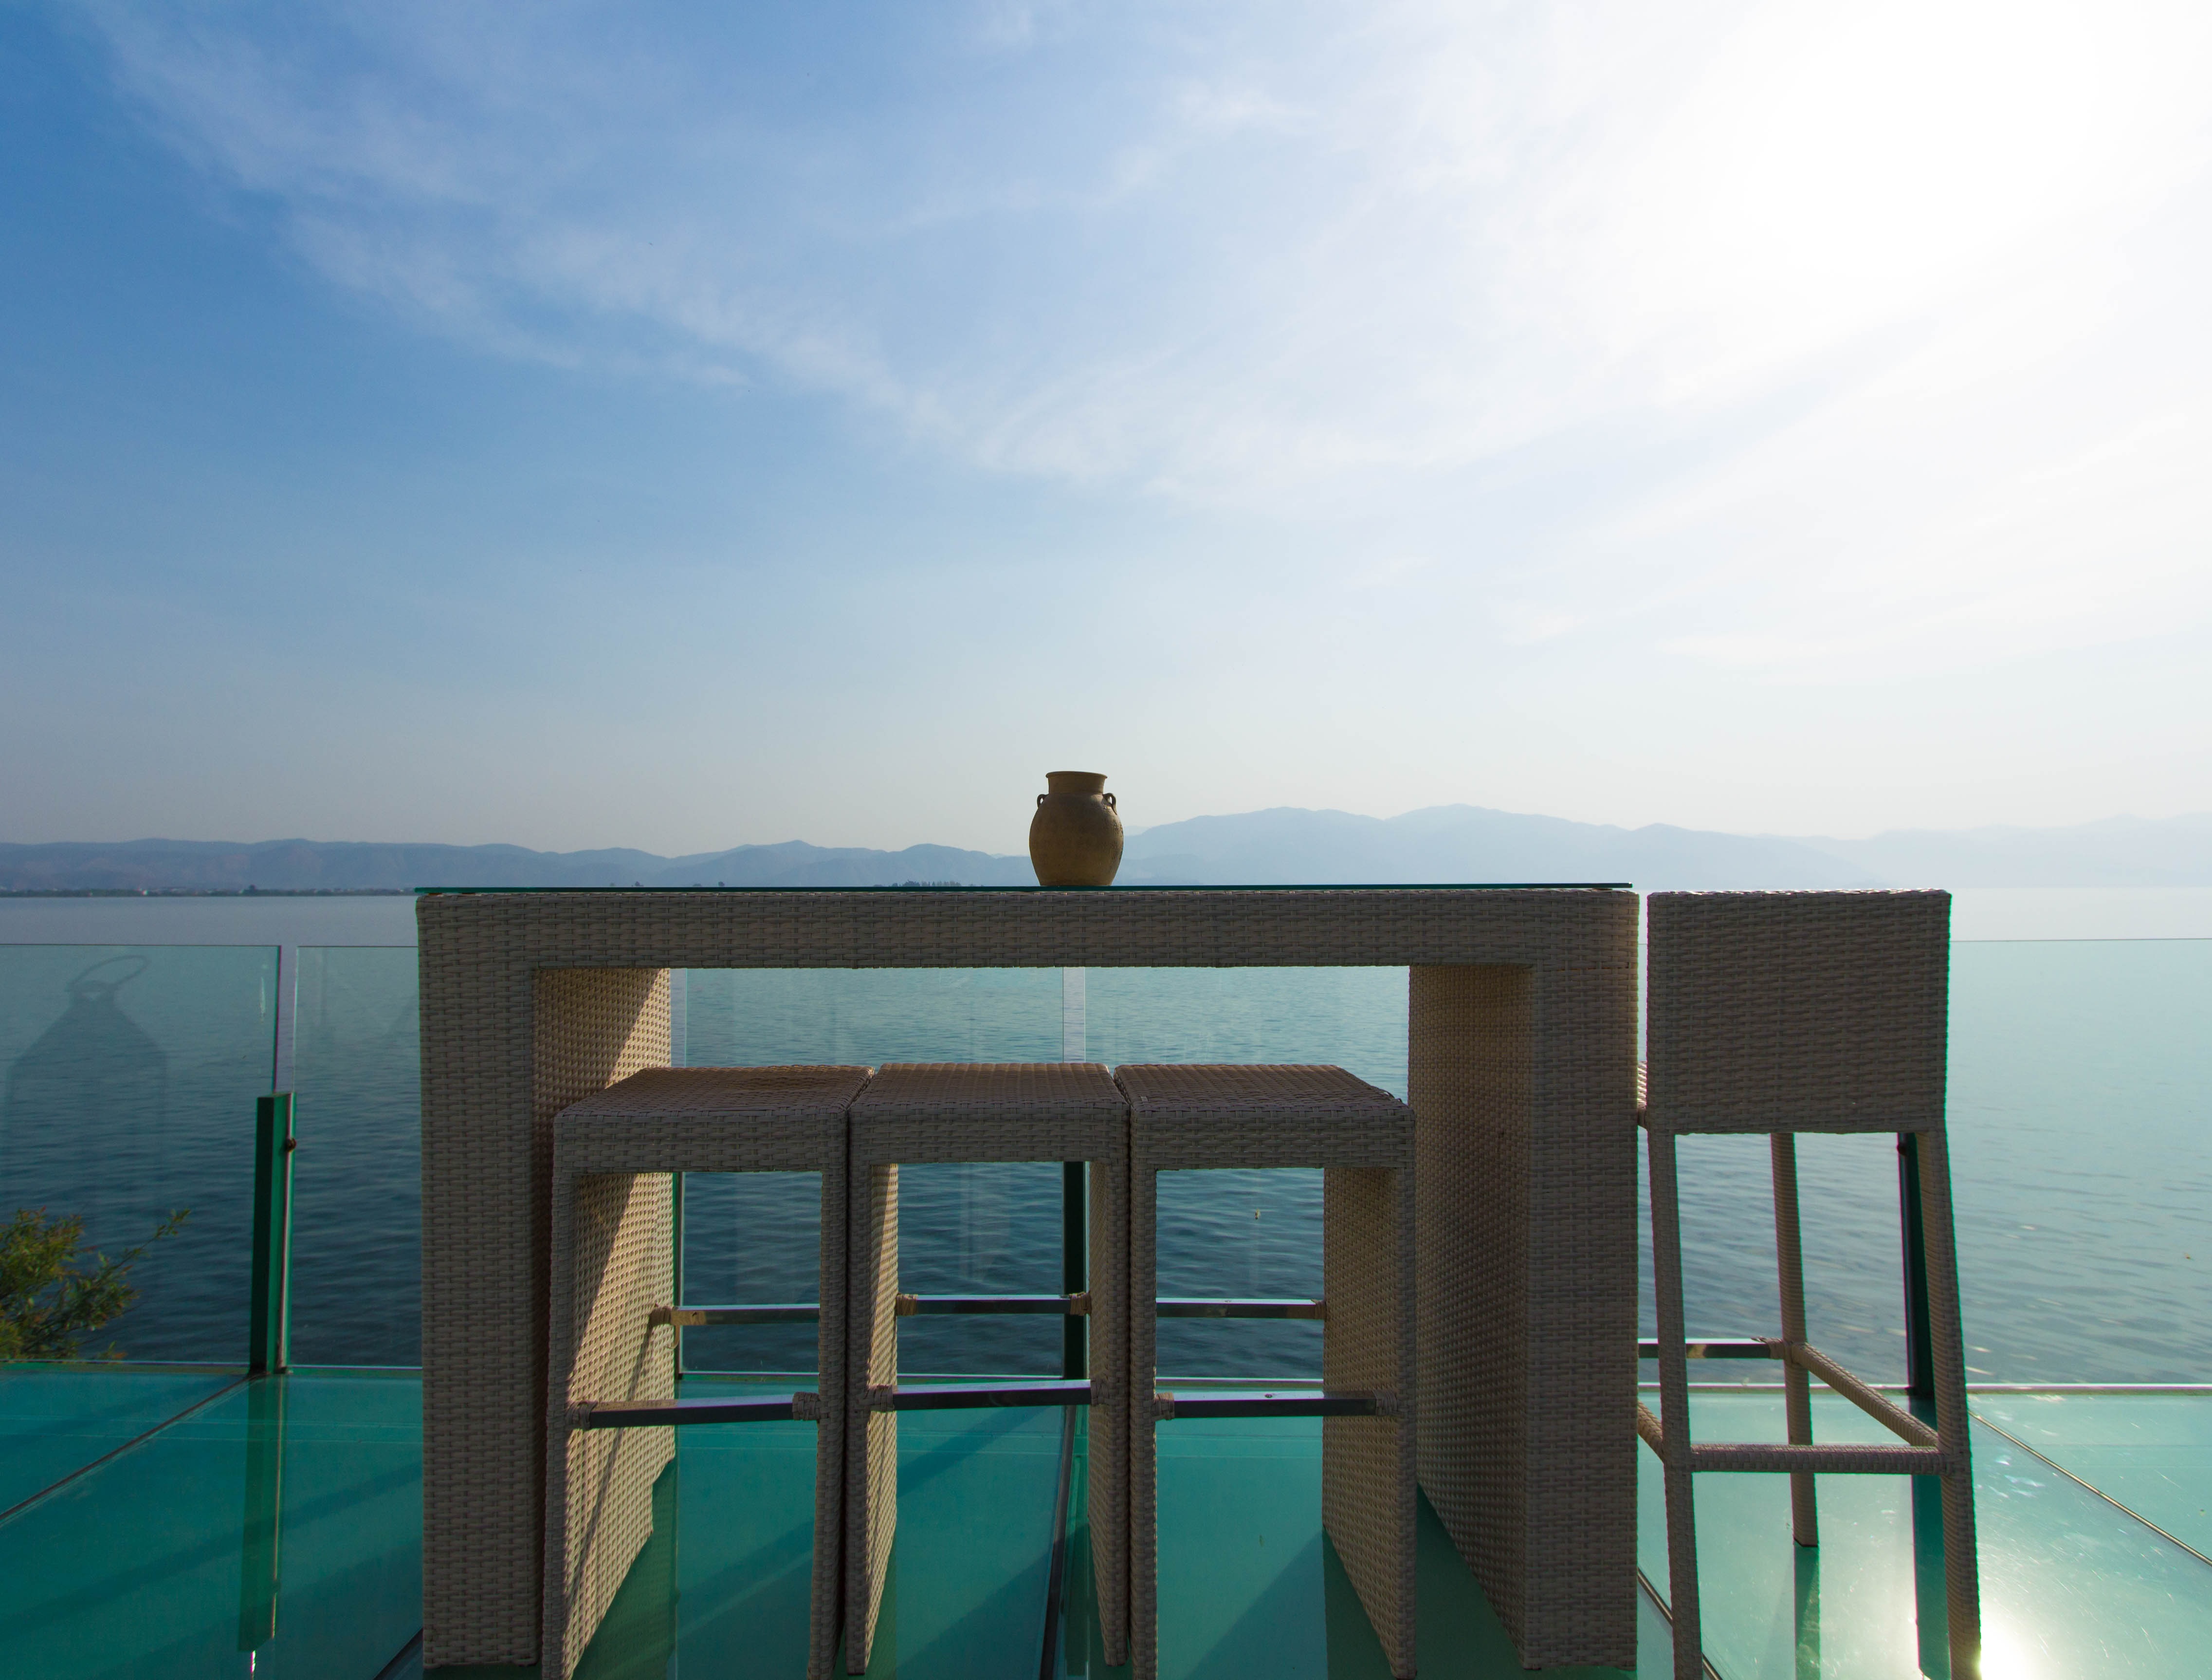
beach, sea, ocean, horizon, cafe, architecture, sky, house, sunlight, view, vacation, balcony, property, erhai lake, dali, the morning, white chair, ni people